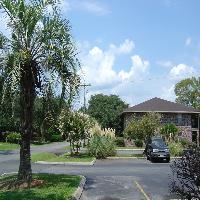
Weather: sun or clear